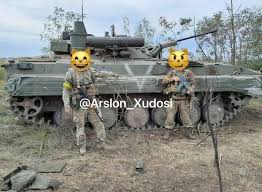
Label: Self Propelled Artillery